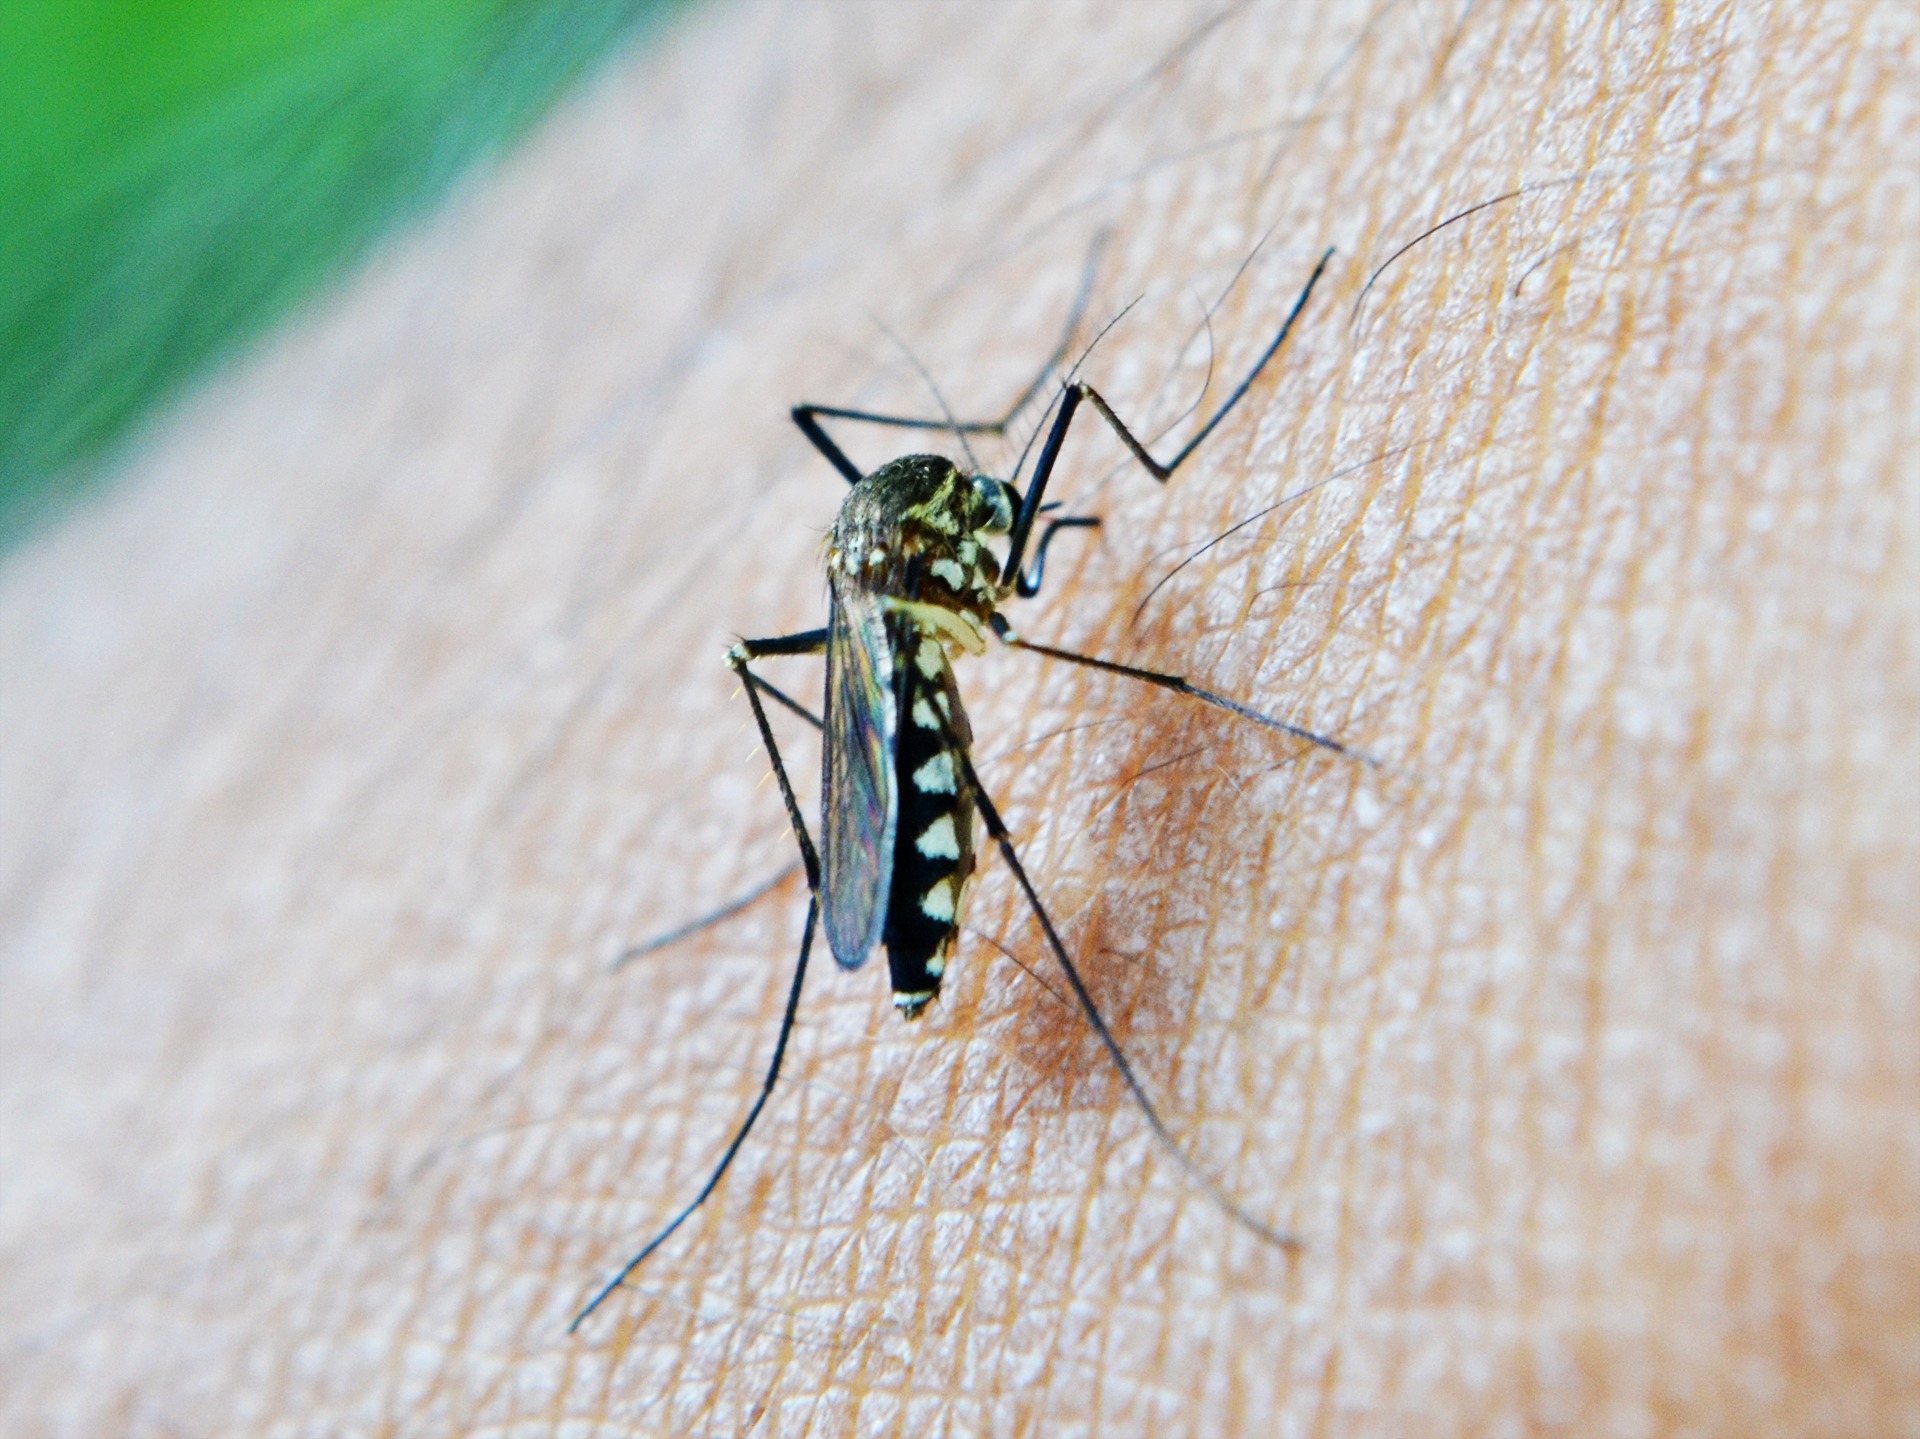
wing, photography, fly, green, insect, fauna, invertebrate, close up, mosquito, pest, sri lanka, ceylon, macro photography, arthropod, bite, malaria, net winged insects, decease, mawanella